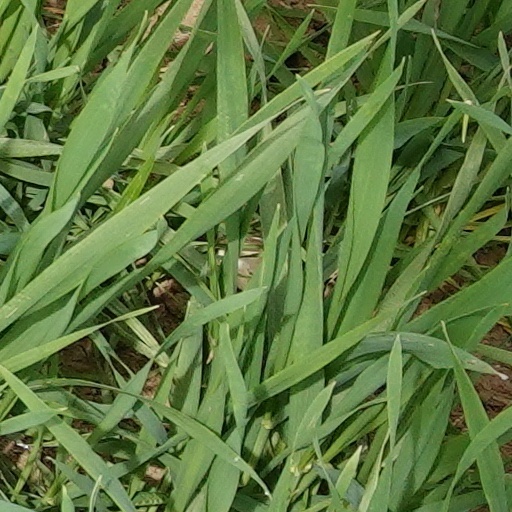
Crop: wheat